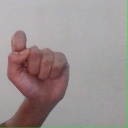
अक्षर: घ